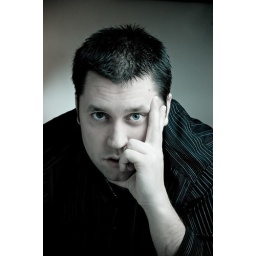
SB800 camera right through white umbrellaWhite panel model left (right outside frame) for fillSB600 through soda bottles for pattern against wall.